I Am Sorry Mathe Banni Preethsona

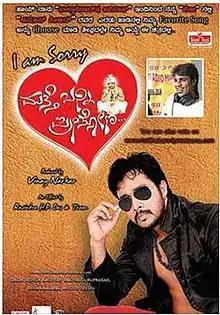
Film Poster

I Am Sorry Mathe Banni Preethsona is a 2011 Indian Kannada-language romantic film directed by Ravindra H P Das . It stars Prem Kumar, Karishma Tanna and Sanjjana in lead roles. The film revolves around a man's disparaging remarks about a woman's morals lead to a series of unexpected revelations. Shyam is happily married to Chetana when he happens to meet Sinchna who runs a brothel. When he insults Sinchna, she issues him a moraility challenge that Shyam accepts.